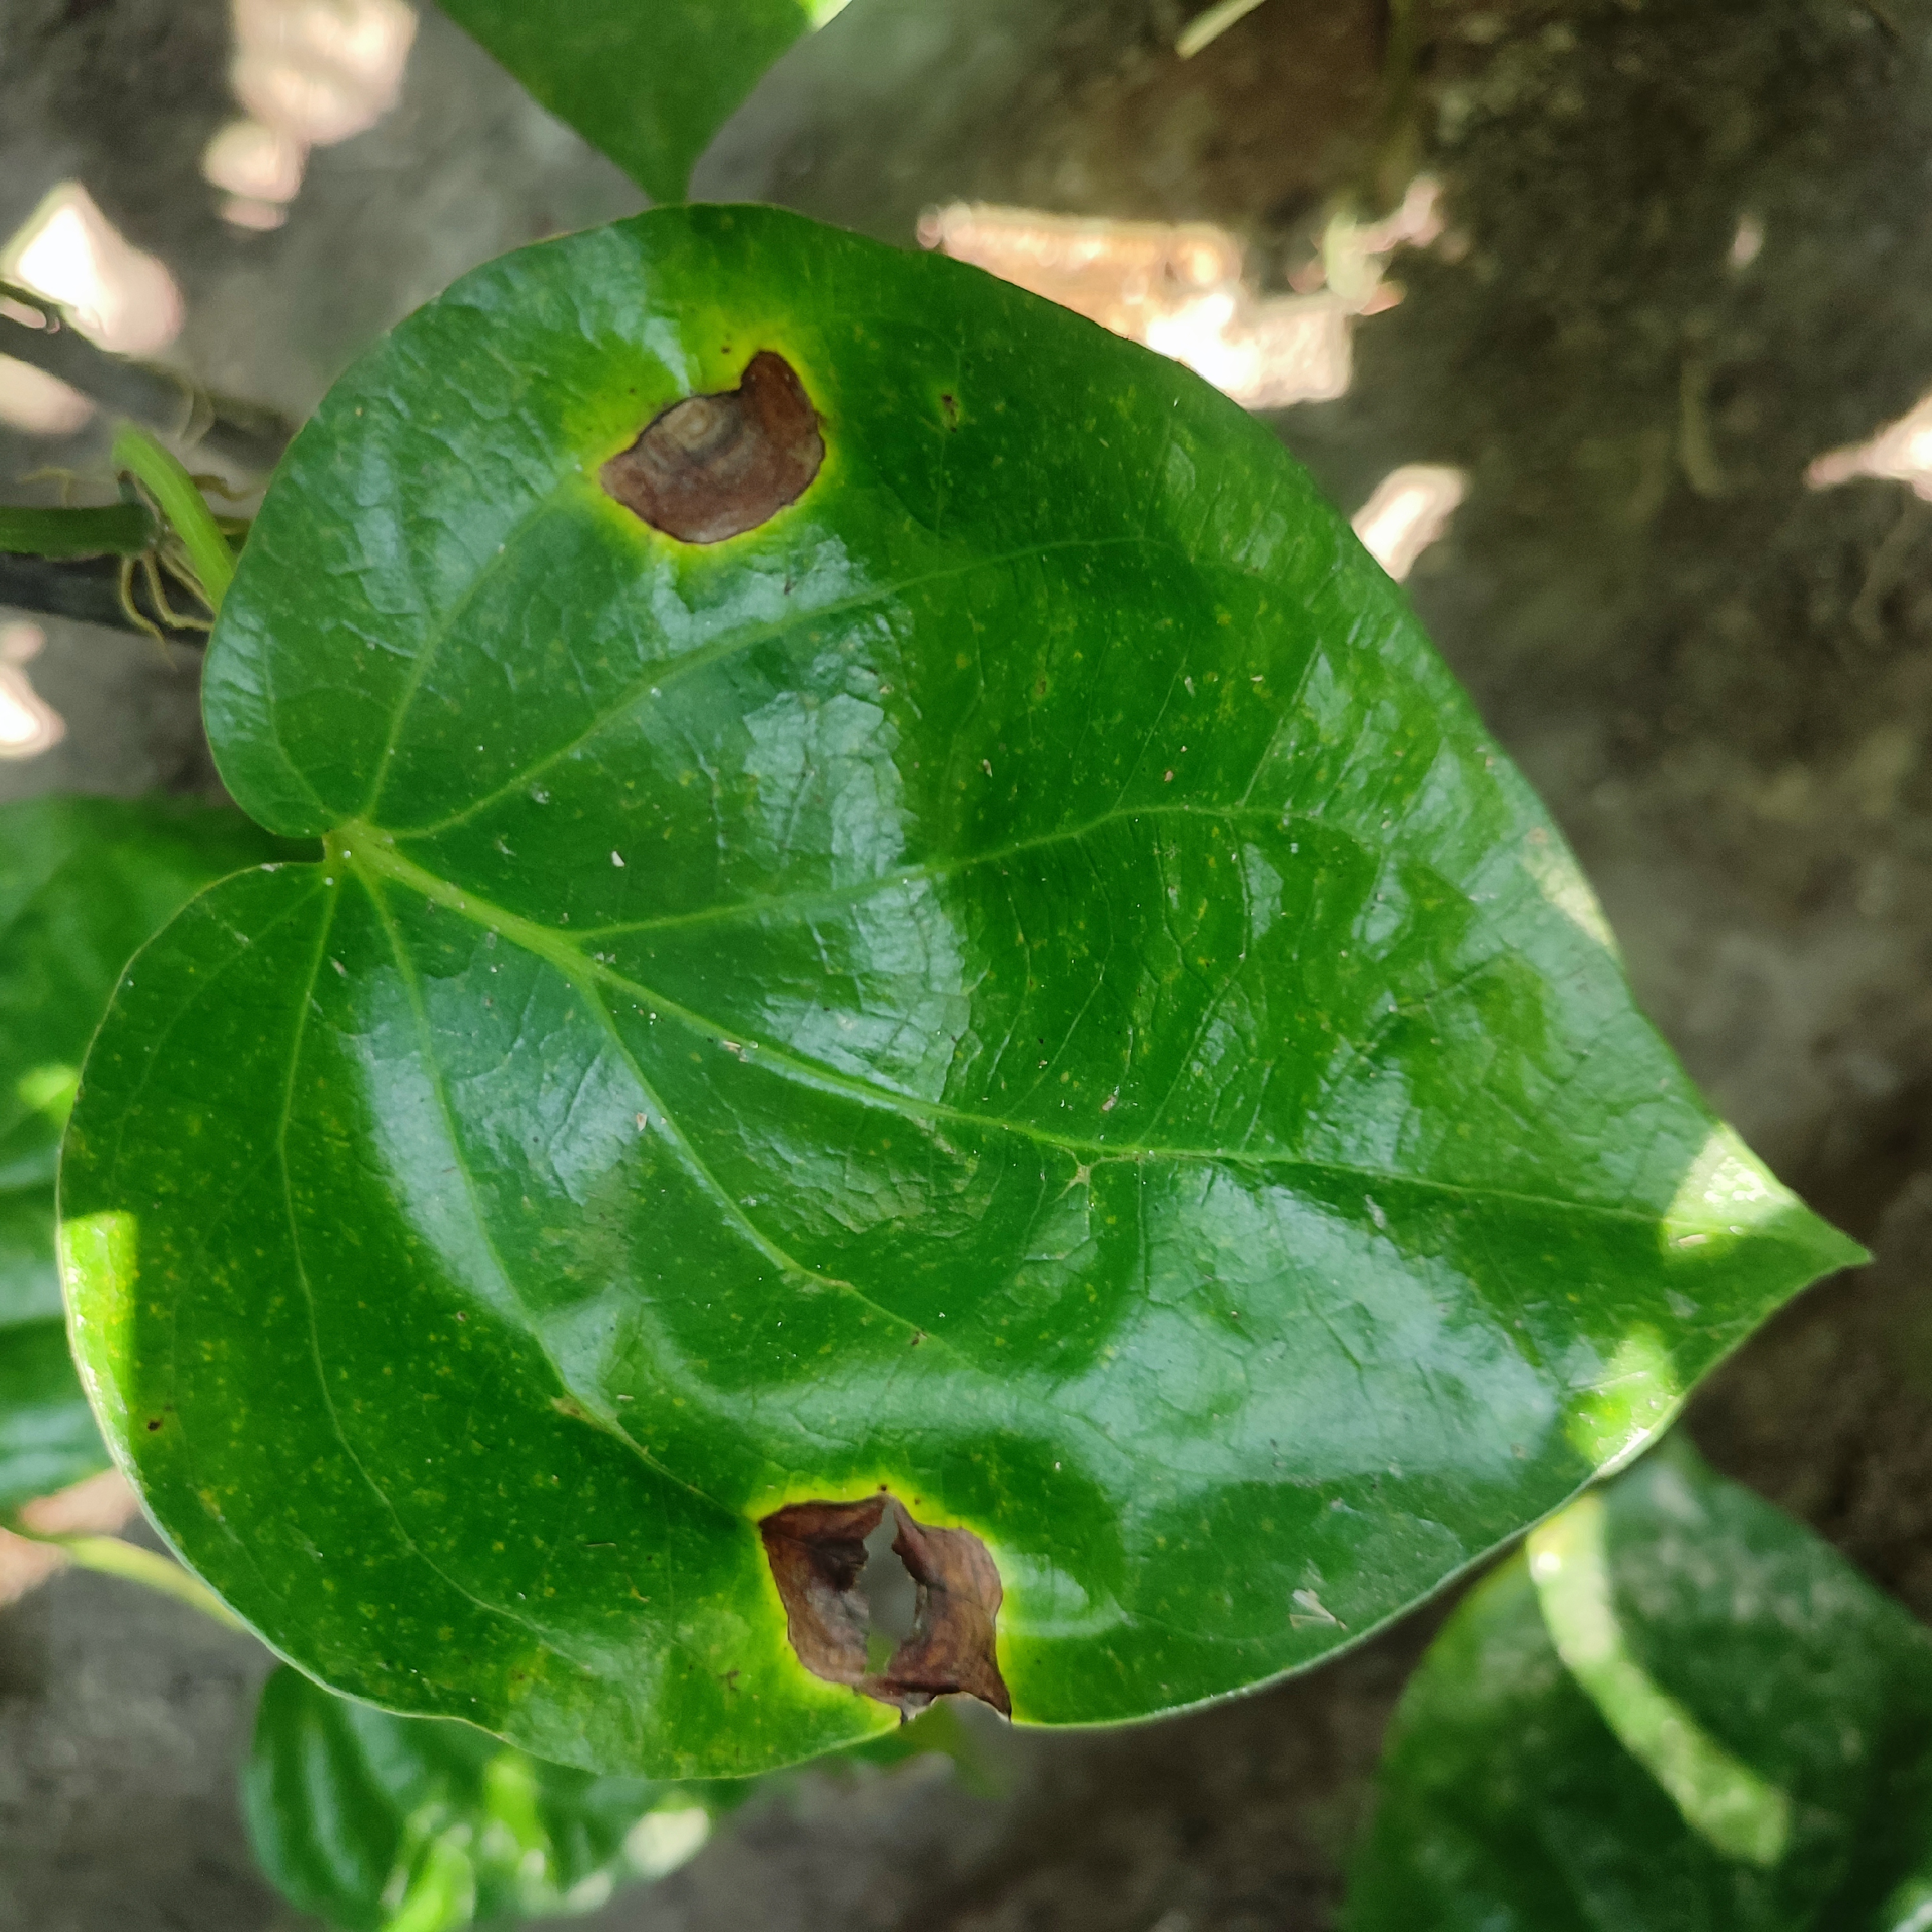
Label: Bacterial_Leaf_Disease